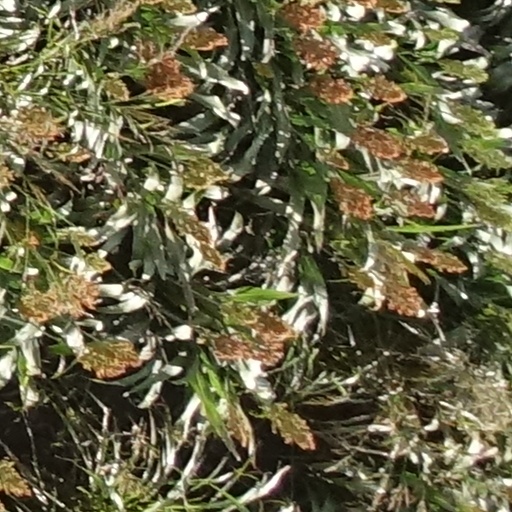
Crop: sorghum